2006 1000 km of Spa

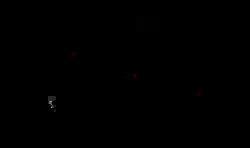
Layout of the Circuit de Spa-Francorchamps (2004–2006)

The 2006 1000km of Spa was the second automobile endurance race for Le Mans Prototype and Le Mans Grand Touring cars of the 2006 Le Mans Series season run by the ACO. It was run on May 14, 2006, at the Circuit de Spa-Francorchamps in Belgium.